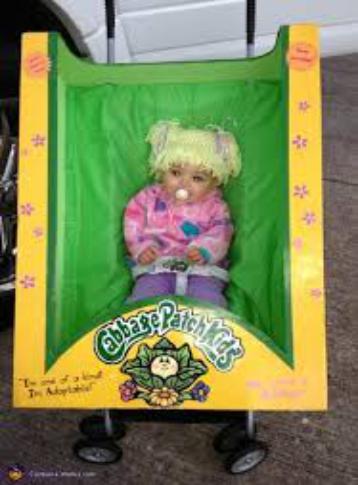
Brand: Cabbage Patch Kids
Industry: Leisure